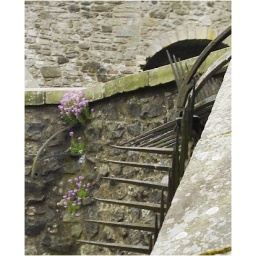
Flowers growing from a castle wall show the persistence of God's grace in a violent world.